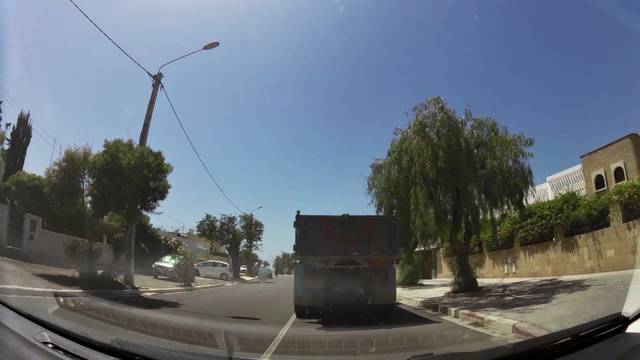
Region: Morocco
Coordinates: 30.431, -9.599